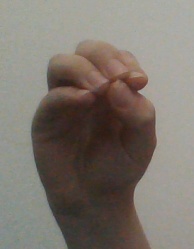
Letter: ha